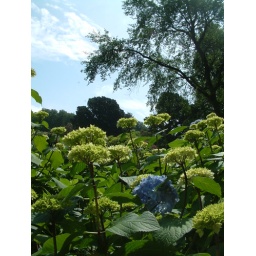
Here it is in a different shot which more clearly shows the only blue flower on the whole bush